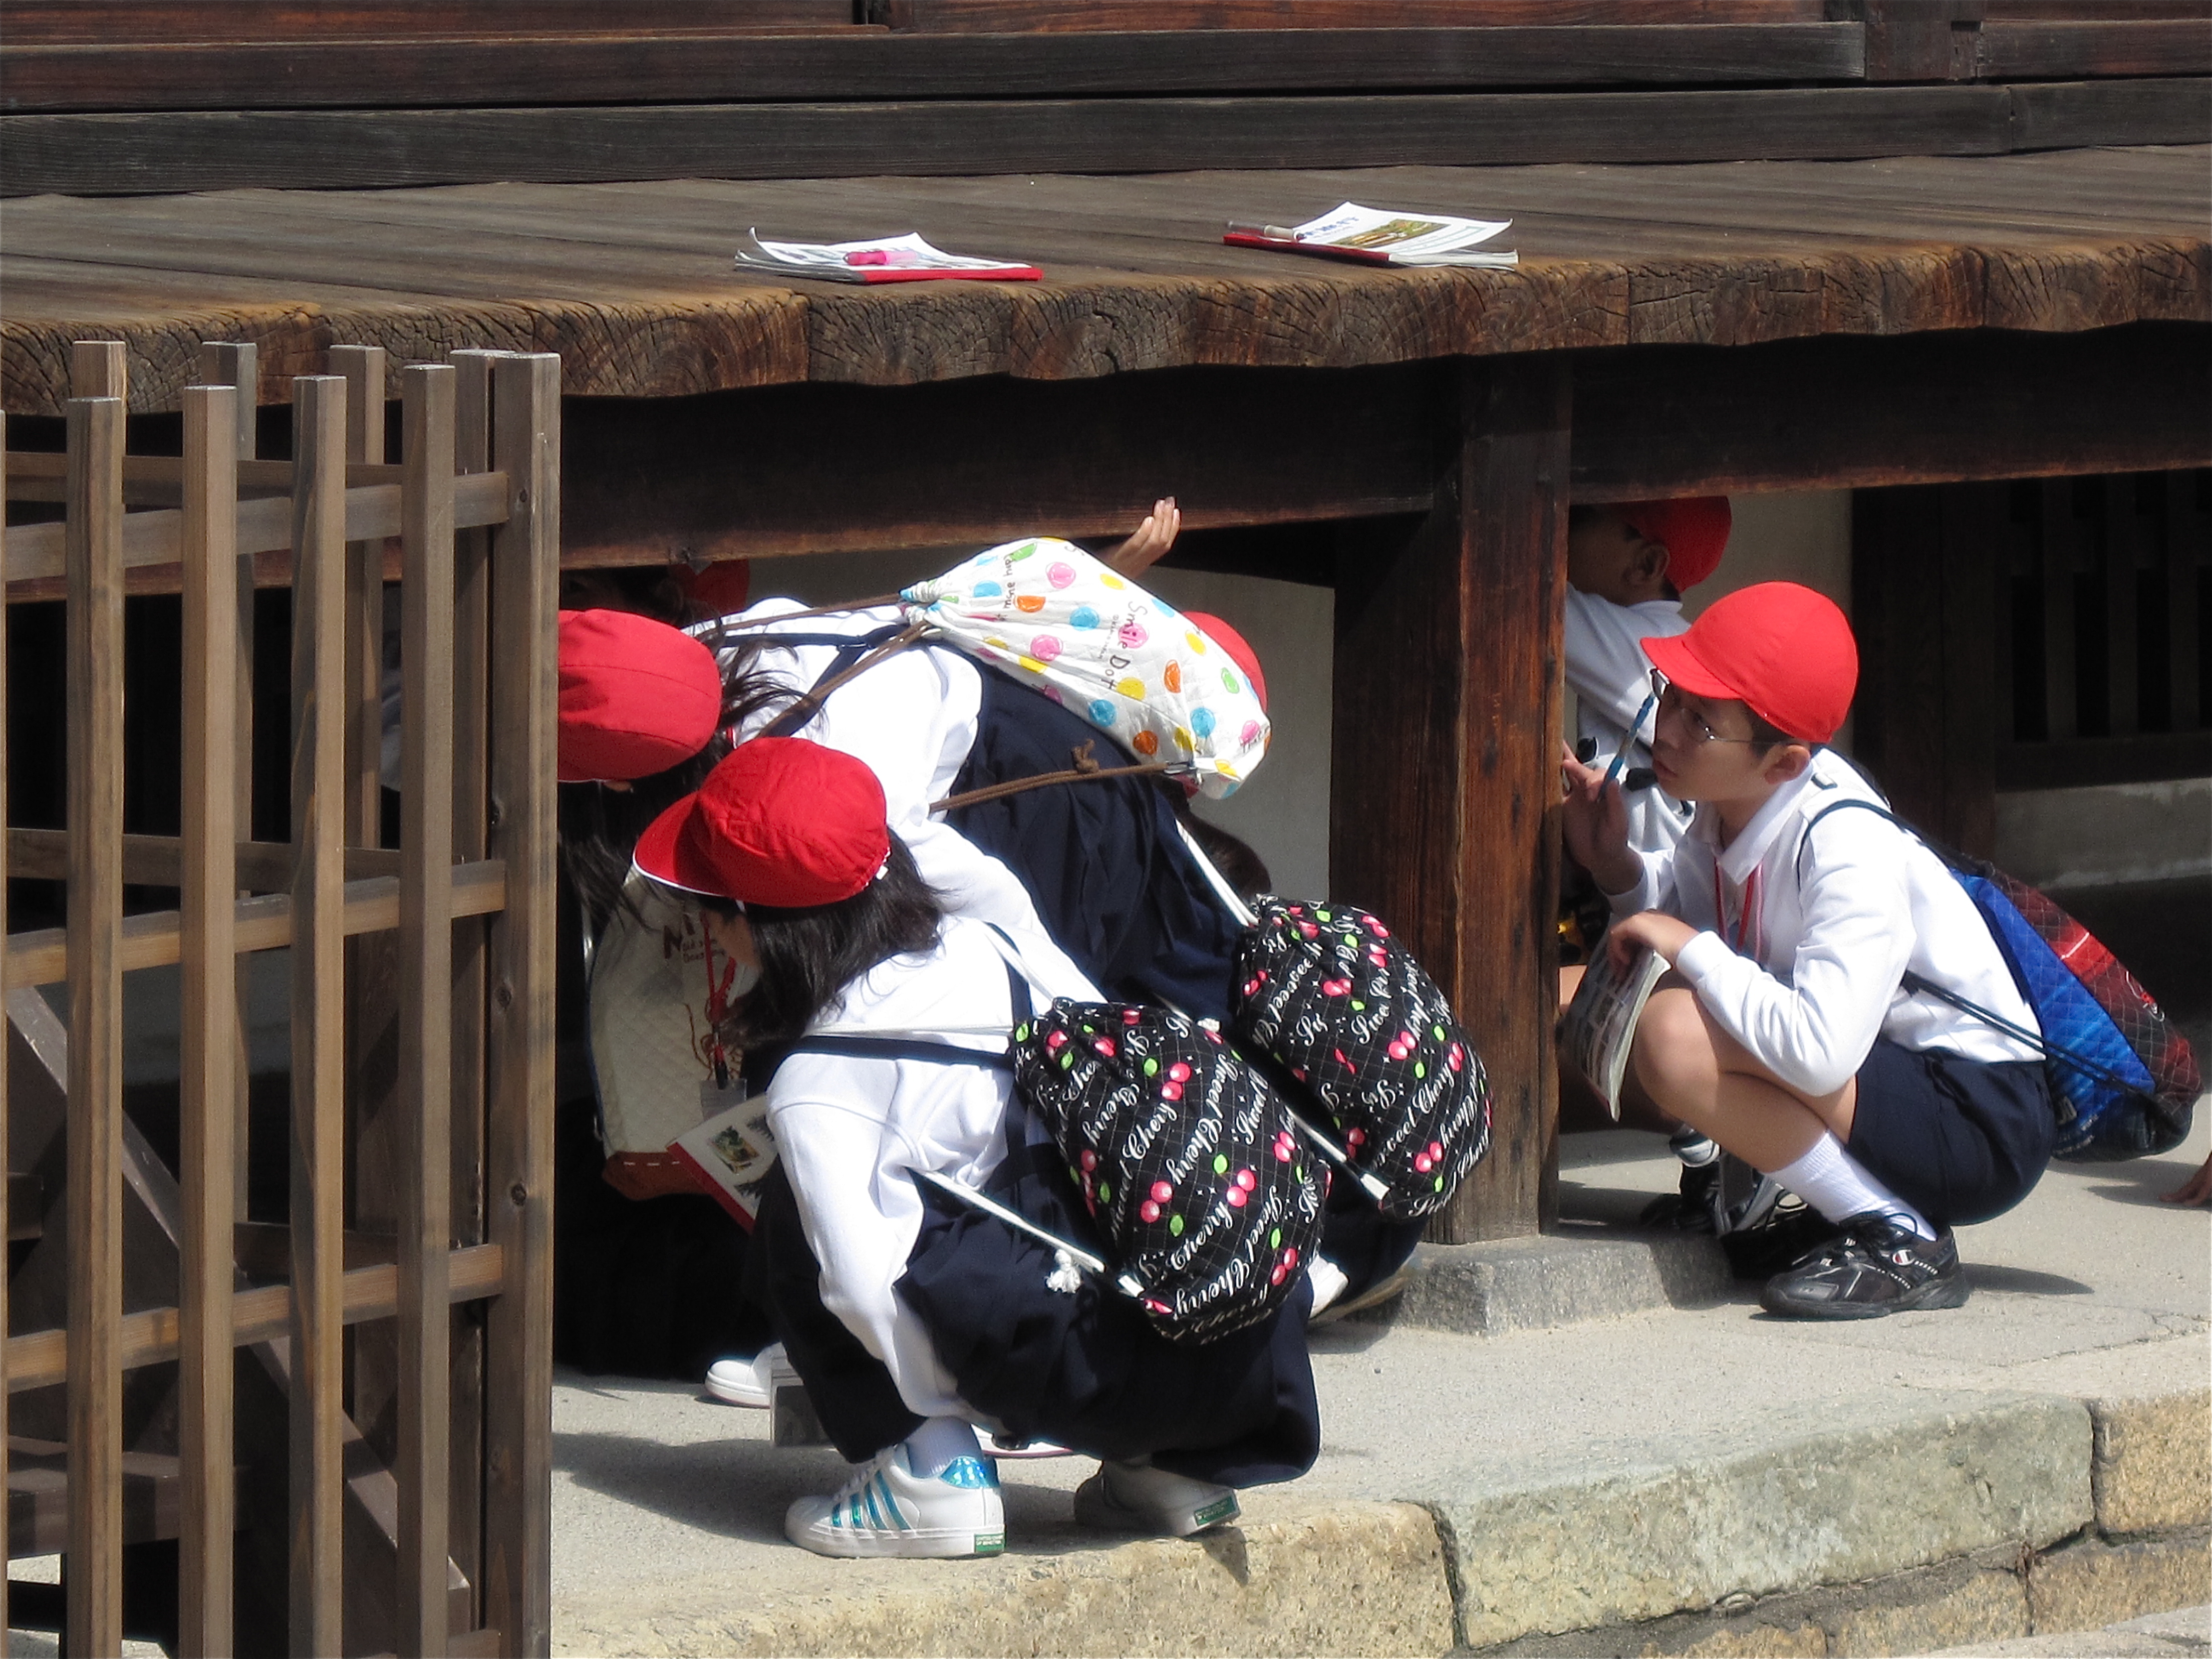
street, recreation, vehicle, child, japan, headgear, product